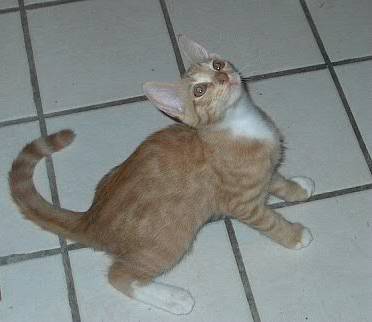
Label: cats